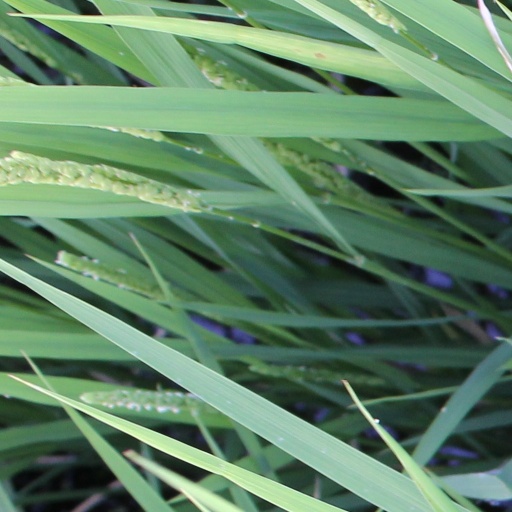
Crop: rice